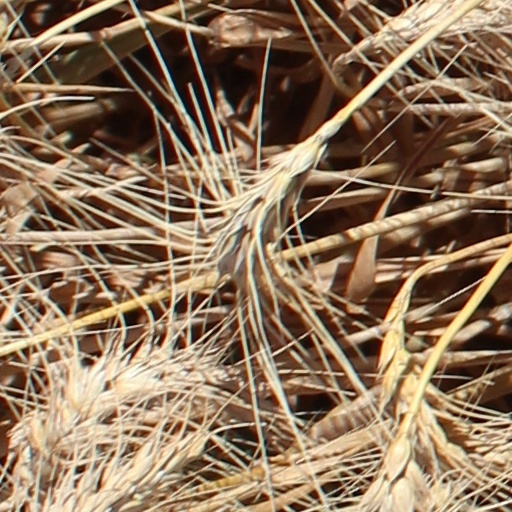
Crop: wheat